David Molk

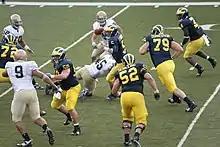
Molk (50) lines up a block during 2009 Michigan – Notre Dame game.

Molk attended the University of Michigan, where he played for the Michigan Wolverines football team from 2007 to 2011. Entering the 2007 NCAA Division I FBS football season, Molk was a serious contender to start in the season opener due to injuries for the 2007 Michigan Wolverines football team. Upon the arrival of new head coach Rich Rodriguez in the spring prior to the 2008 NCAA Division I FBS football season, Molk was expected to be a starter for the 2008 Michigan Wolverines football team after redshirtting the prior year. He spent the summer after his redshirt season perfecting the shotgun formation snap. However, he endured a serious undisclosed illness that caused him to lose and found himself in a battle with redshirt junior David Moosman to be the starting center. As his struggles continued, it was revealed that he had mononucleosis. Despite his struggles, he was awarded the Iron Wolverine Award at the spring football awards in recognition of his superior conditioning based on a series of physical tests. As a result of injuries, both Moosman and Molk were in the starting lineup for the 2008 opener. Offensive line injuries continued to affect the lineup through the early part of the season with Molk (center), Moosman (right offensive guard) and Stephen Schilling (right offensive tackle) being the only players to start each of the first four games. Molk injured his toe at the end Little Brown Jug game against Minnesota of the November 8, 2008, but he was fine the following week. As the young offense finished the season with a 3–9 record, it expected its entire starting offensive line to return the following season. In fact, considering injuries, the team returned a total of seven offensive linemen who started games.